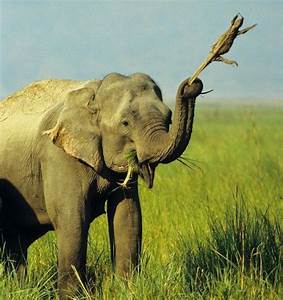
Label: elephant